The Killers

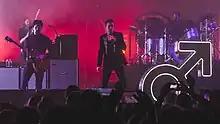
The Killers performing in September 2017

The band embarked on the Day & Age World Tour, during which they performed on every continent and headlined US festivals Lollapalooza and Coachella for the first time. The tour was named one of the top 50 worldwide concert tours of 2009. On July 5–6, 2009 at the Royal Albert Hall, London the Killers recorded their first live DVD, "Live from the Royal Albert Hall". It was released in November and played at various cinemas across the globe. "Live from the Royal Albert Hall" was certified 2× Platinum in the UK, Platinum in the US and Australia and Gold in Ireland and Brazil.